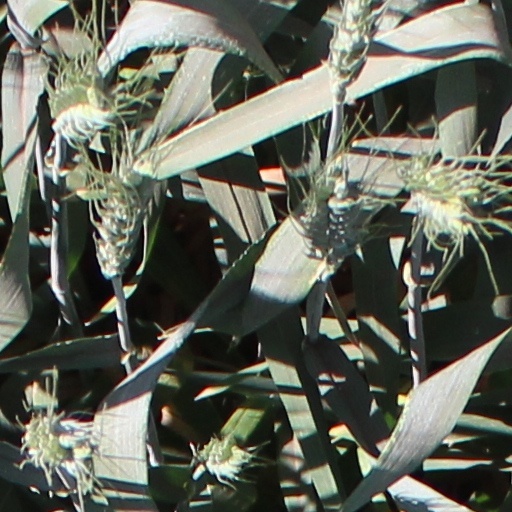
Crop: wheat